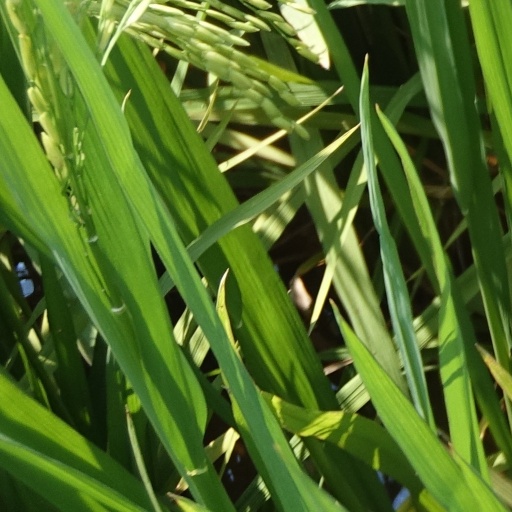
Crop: rice